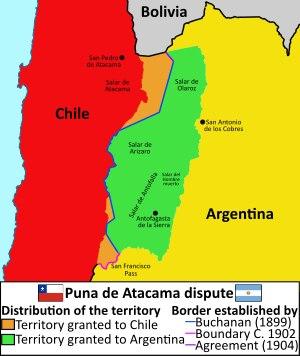
Le différend frontalier de la Puna de Atacama, parfois appelé litige de la Puna de Atacama, a opposé au XIXᵉ siècle l'Argentine, le Chili et la Bolivie au sujet du haut plateau aride de la Puna de Atacama, situé à l’altitude de 4500 m et à cheval des frontières actuelles des trois pays.